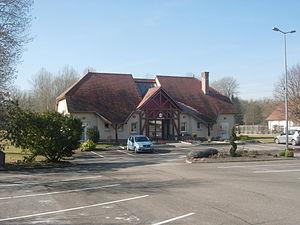
Mairie de Villechétif (Aube, France).
Villechétif est une commune française, située dans le département de l'Aube en région Grand Est.